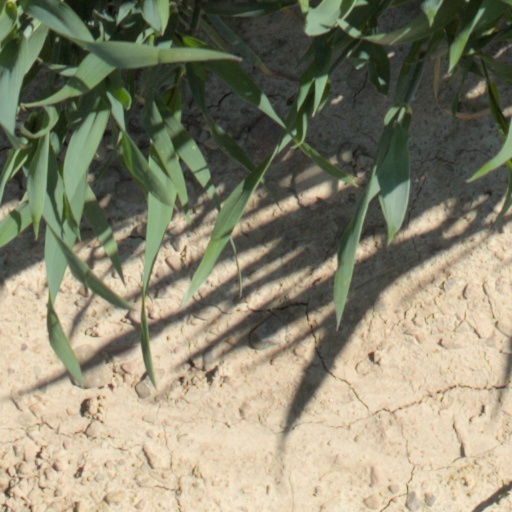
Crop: wheat